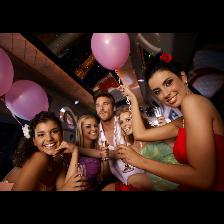
Label: Human